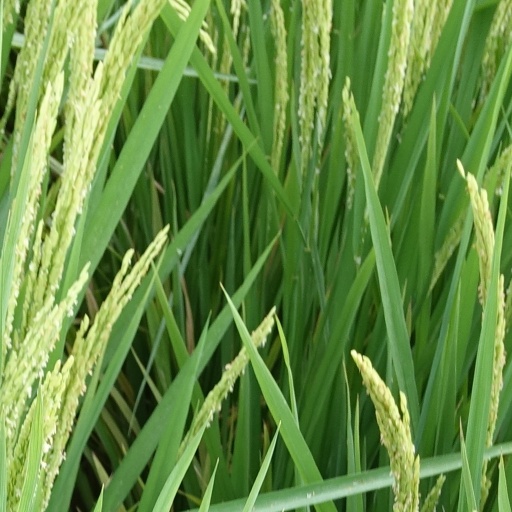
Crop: rice